Chongming–Qidong Yangtze River Bridge

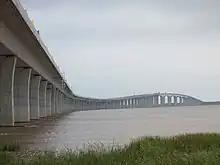
Chongqi Bridge

Chongming–Qidong Yangtze River Bridge or the Chongqi Bridge, also called Chongqi Crossing Project, is a bridge across the north fork of the Yangtze River, near the river's mouth between Chongming Island of Shanghai and Qidong in Jiangsu Province. This bridge, along with the Shanghai Yangtze River Tunnel and Bridge to the south, forms the last crossing of the Yangtze River before the river empties into the East China Sea. The bridge carries the six-lane G40 Shanghai–Xi'an Expressway, part of the National Expressway Network of the People's Republic of China.